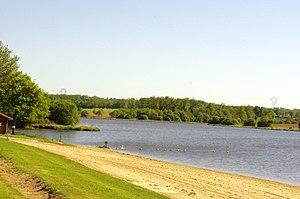
Lac de Lavaud, plage sur la commune de Videix.
Le lac de Lavaud est un lac artificiel créé par la construction d'un barrage, mis en eau en 1989, sur la partie amont de la Charente, juste à son arrivée en Charente depuis la Haute-Vienne.
Videix est une commune française située dans le département de la Haute-Vienne, en région Nouvelle-Aquitaine.